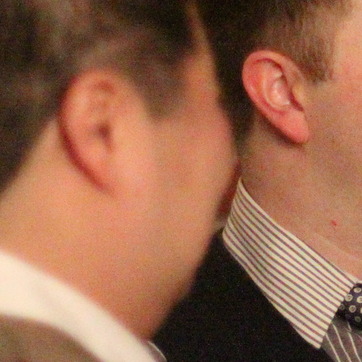
Material: skin